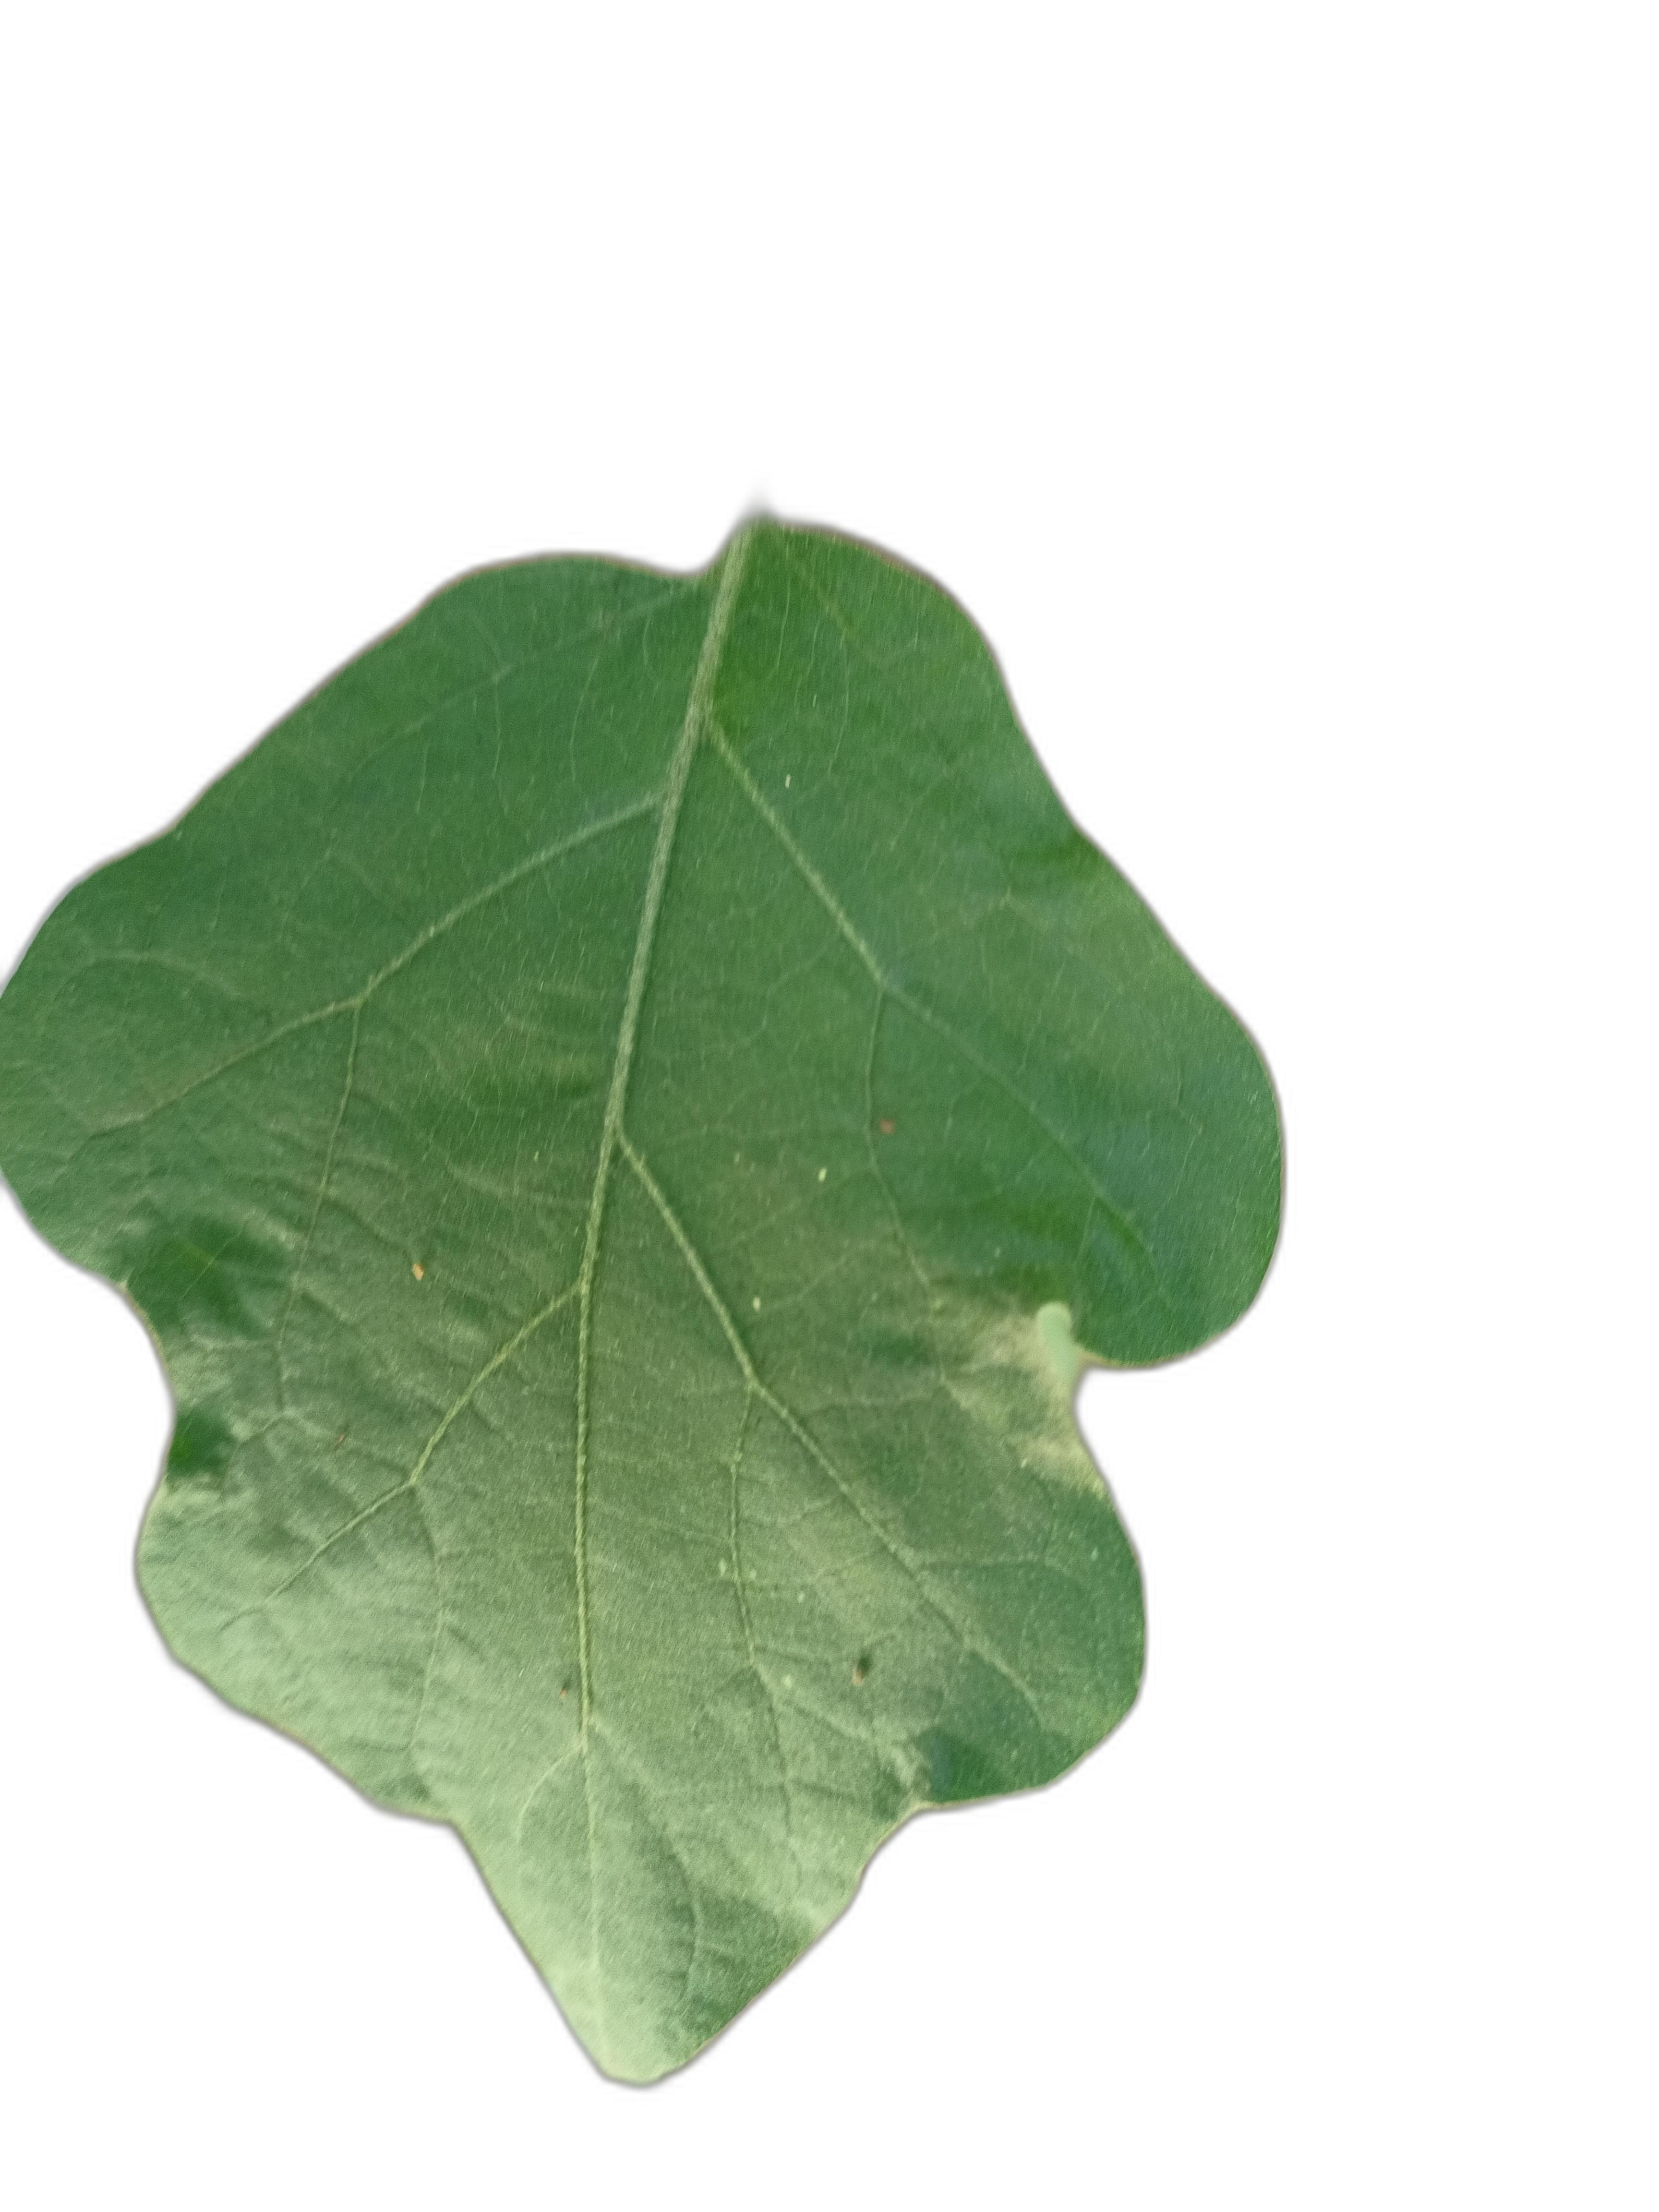
Label: Healthy Leaf